Manuel Perez (footballer, born 1991)

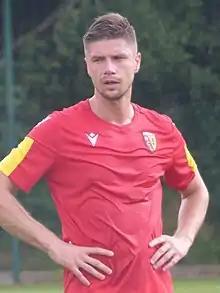
Perez training with Lens in 2019

Manuel Perez (born 11 May 1991) is a French former professional footballer who played as a midfielder.